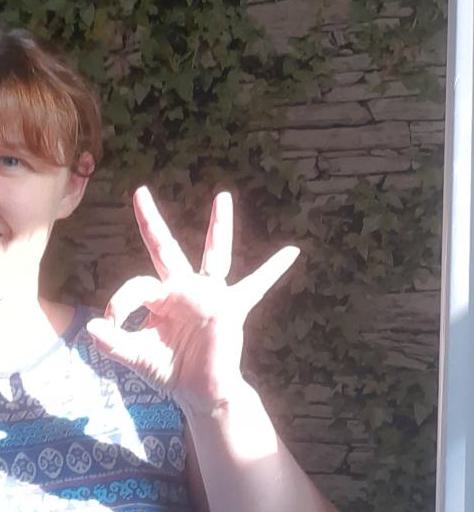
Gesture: ok